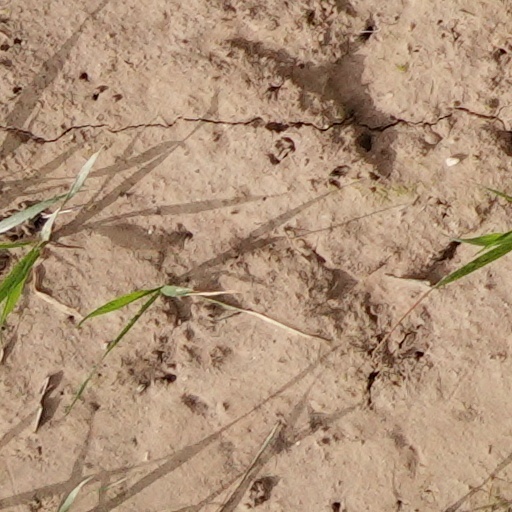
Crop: wheat